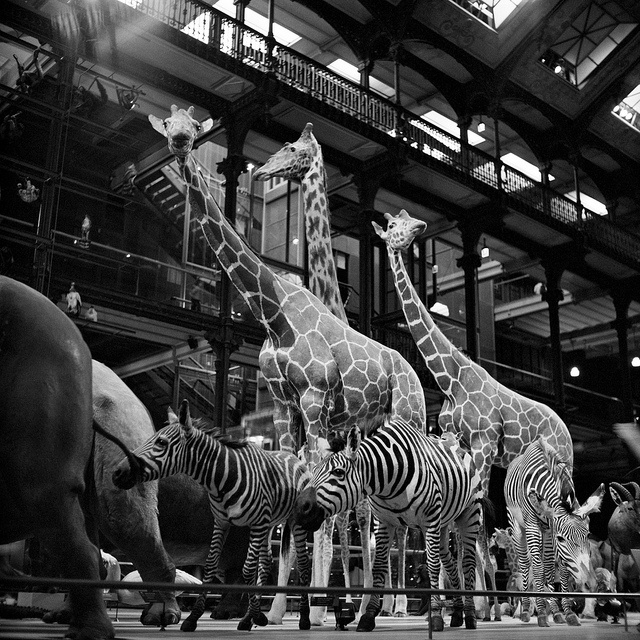
An indoor area with sculptures of various animals, including giraffes and zebras.
Sculptures of zebras, giraffes,hippo, rhino and elephant in an open room.
a display of giraffes, zebras and elephants in a building
Three giraffes, three zebras and other animals in a large building.
Statues of elephants, zebras and giraffes in a building.